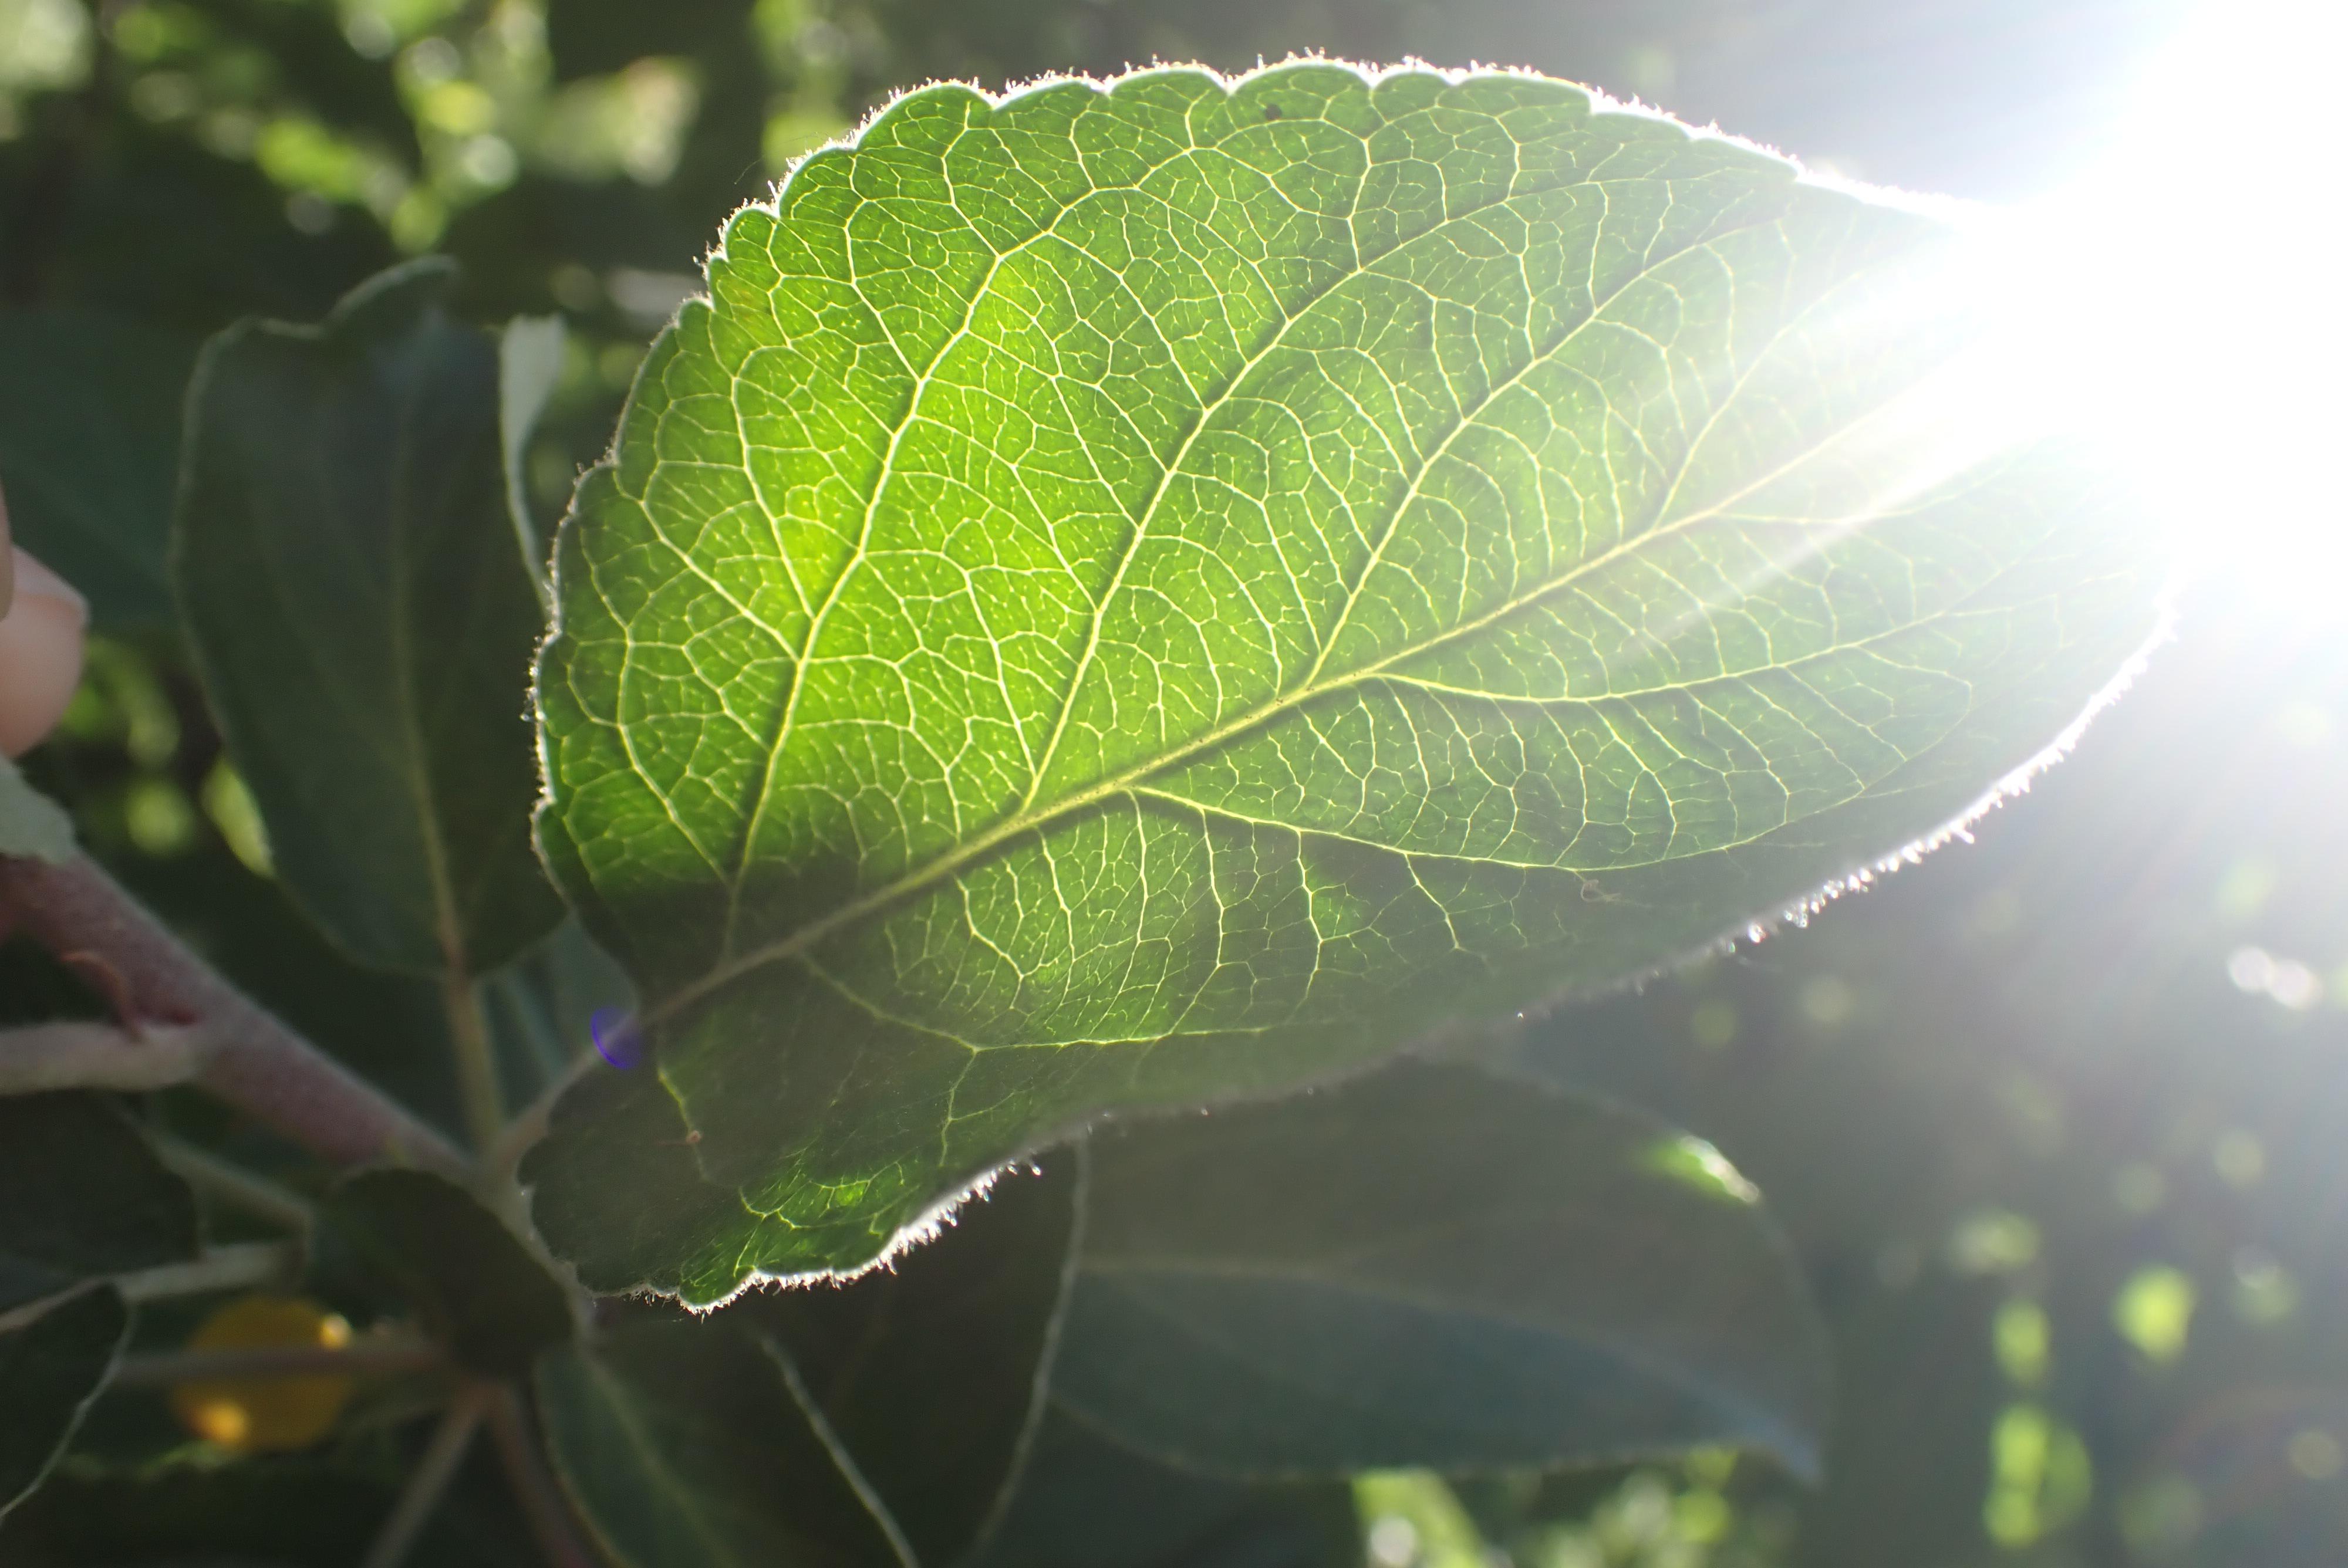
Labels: healthy